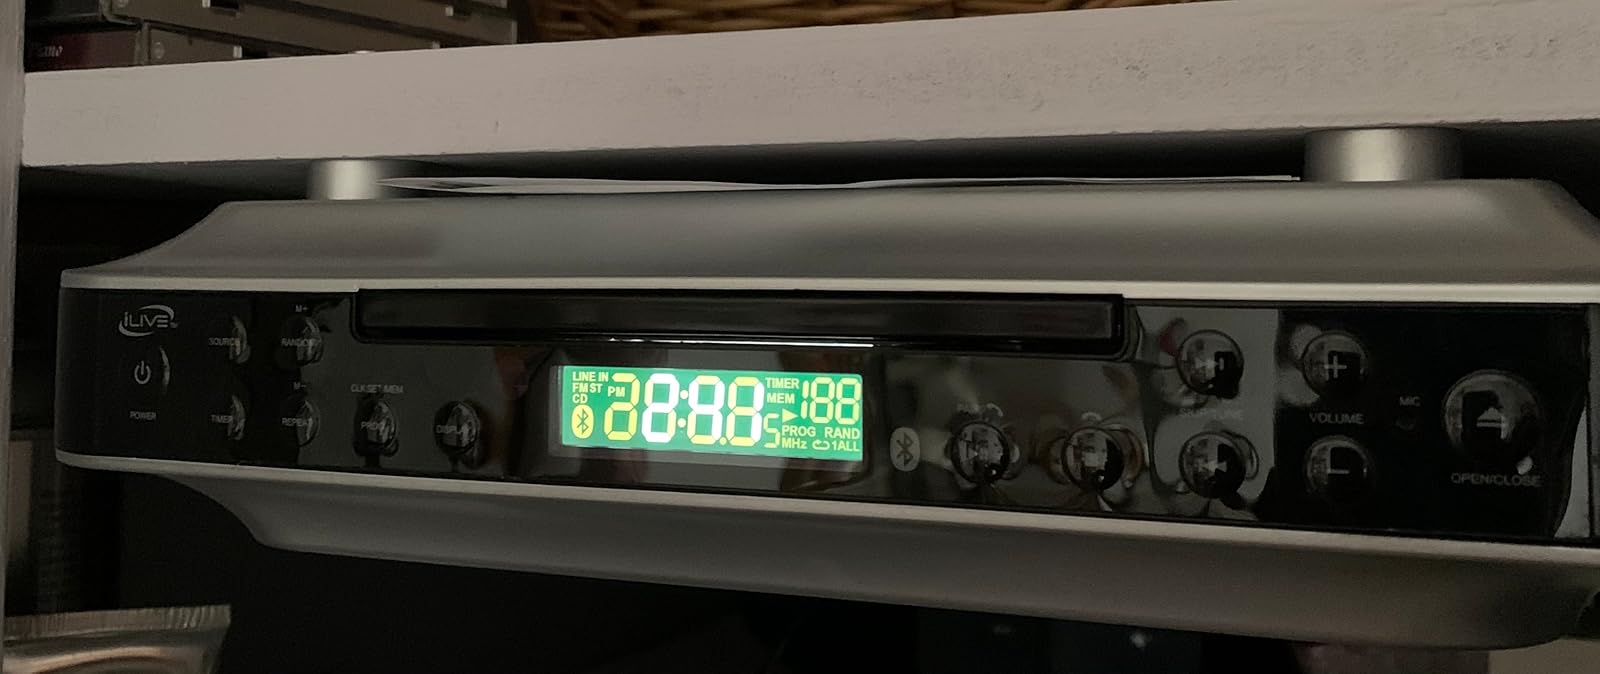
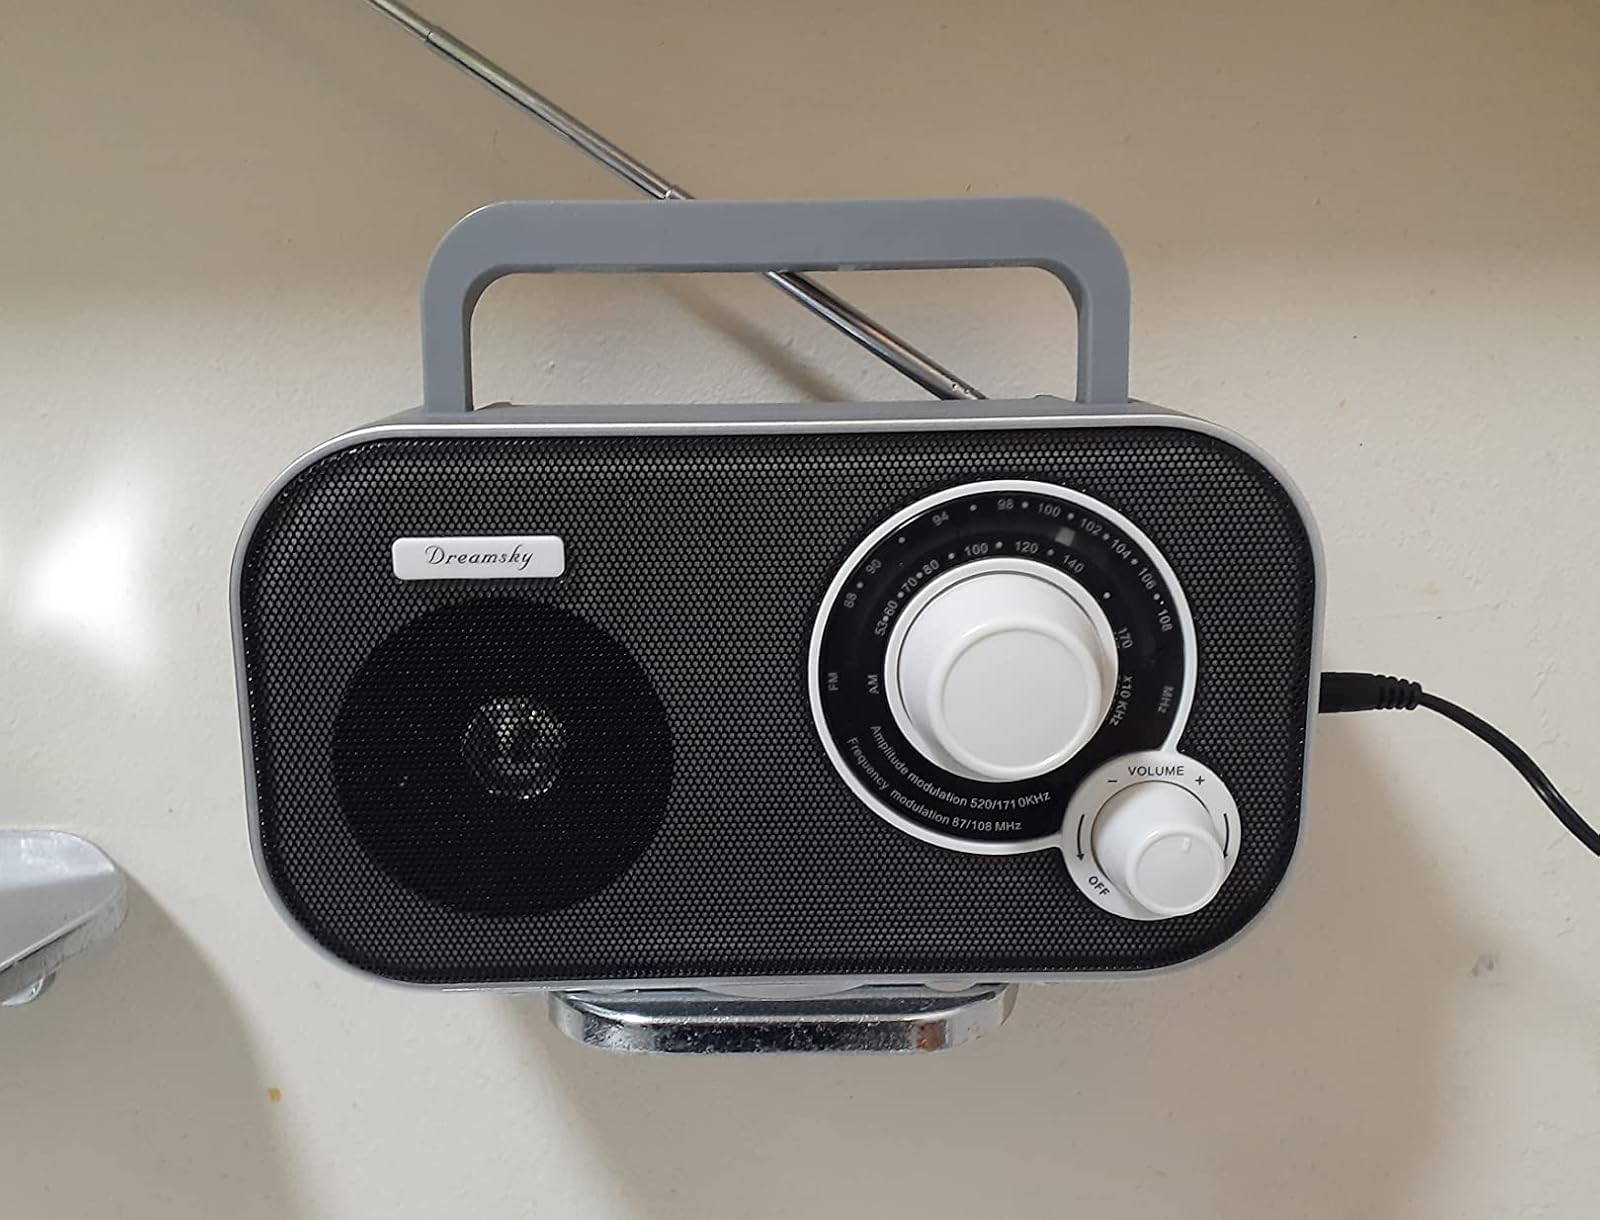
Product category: radio
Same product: no